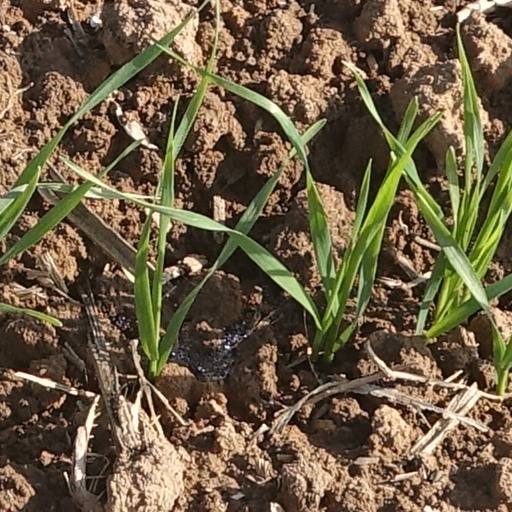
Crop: wheat